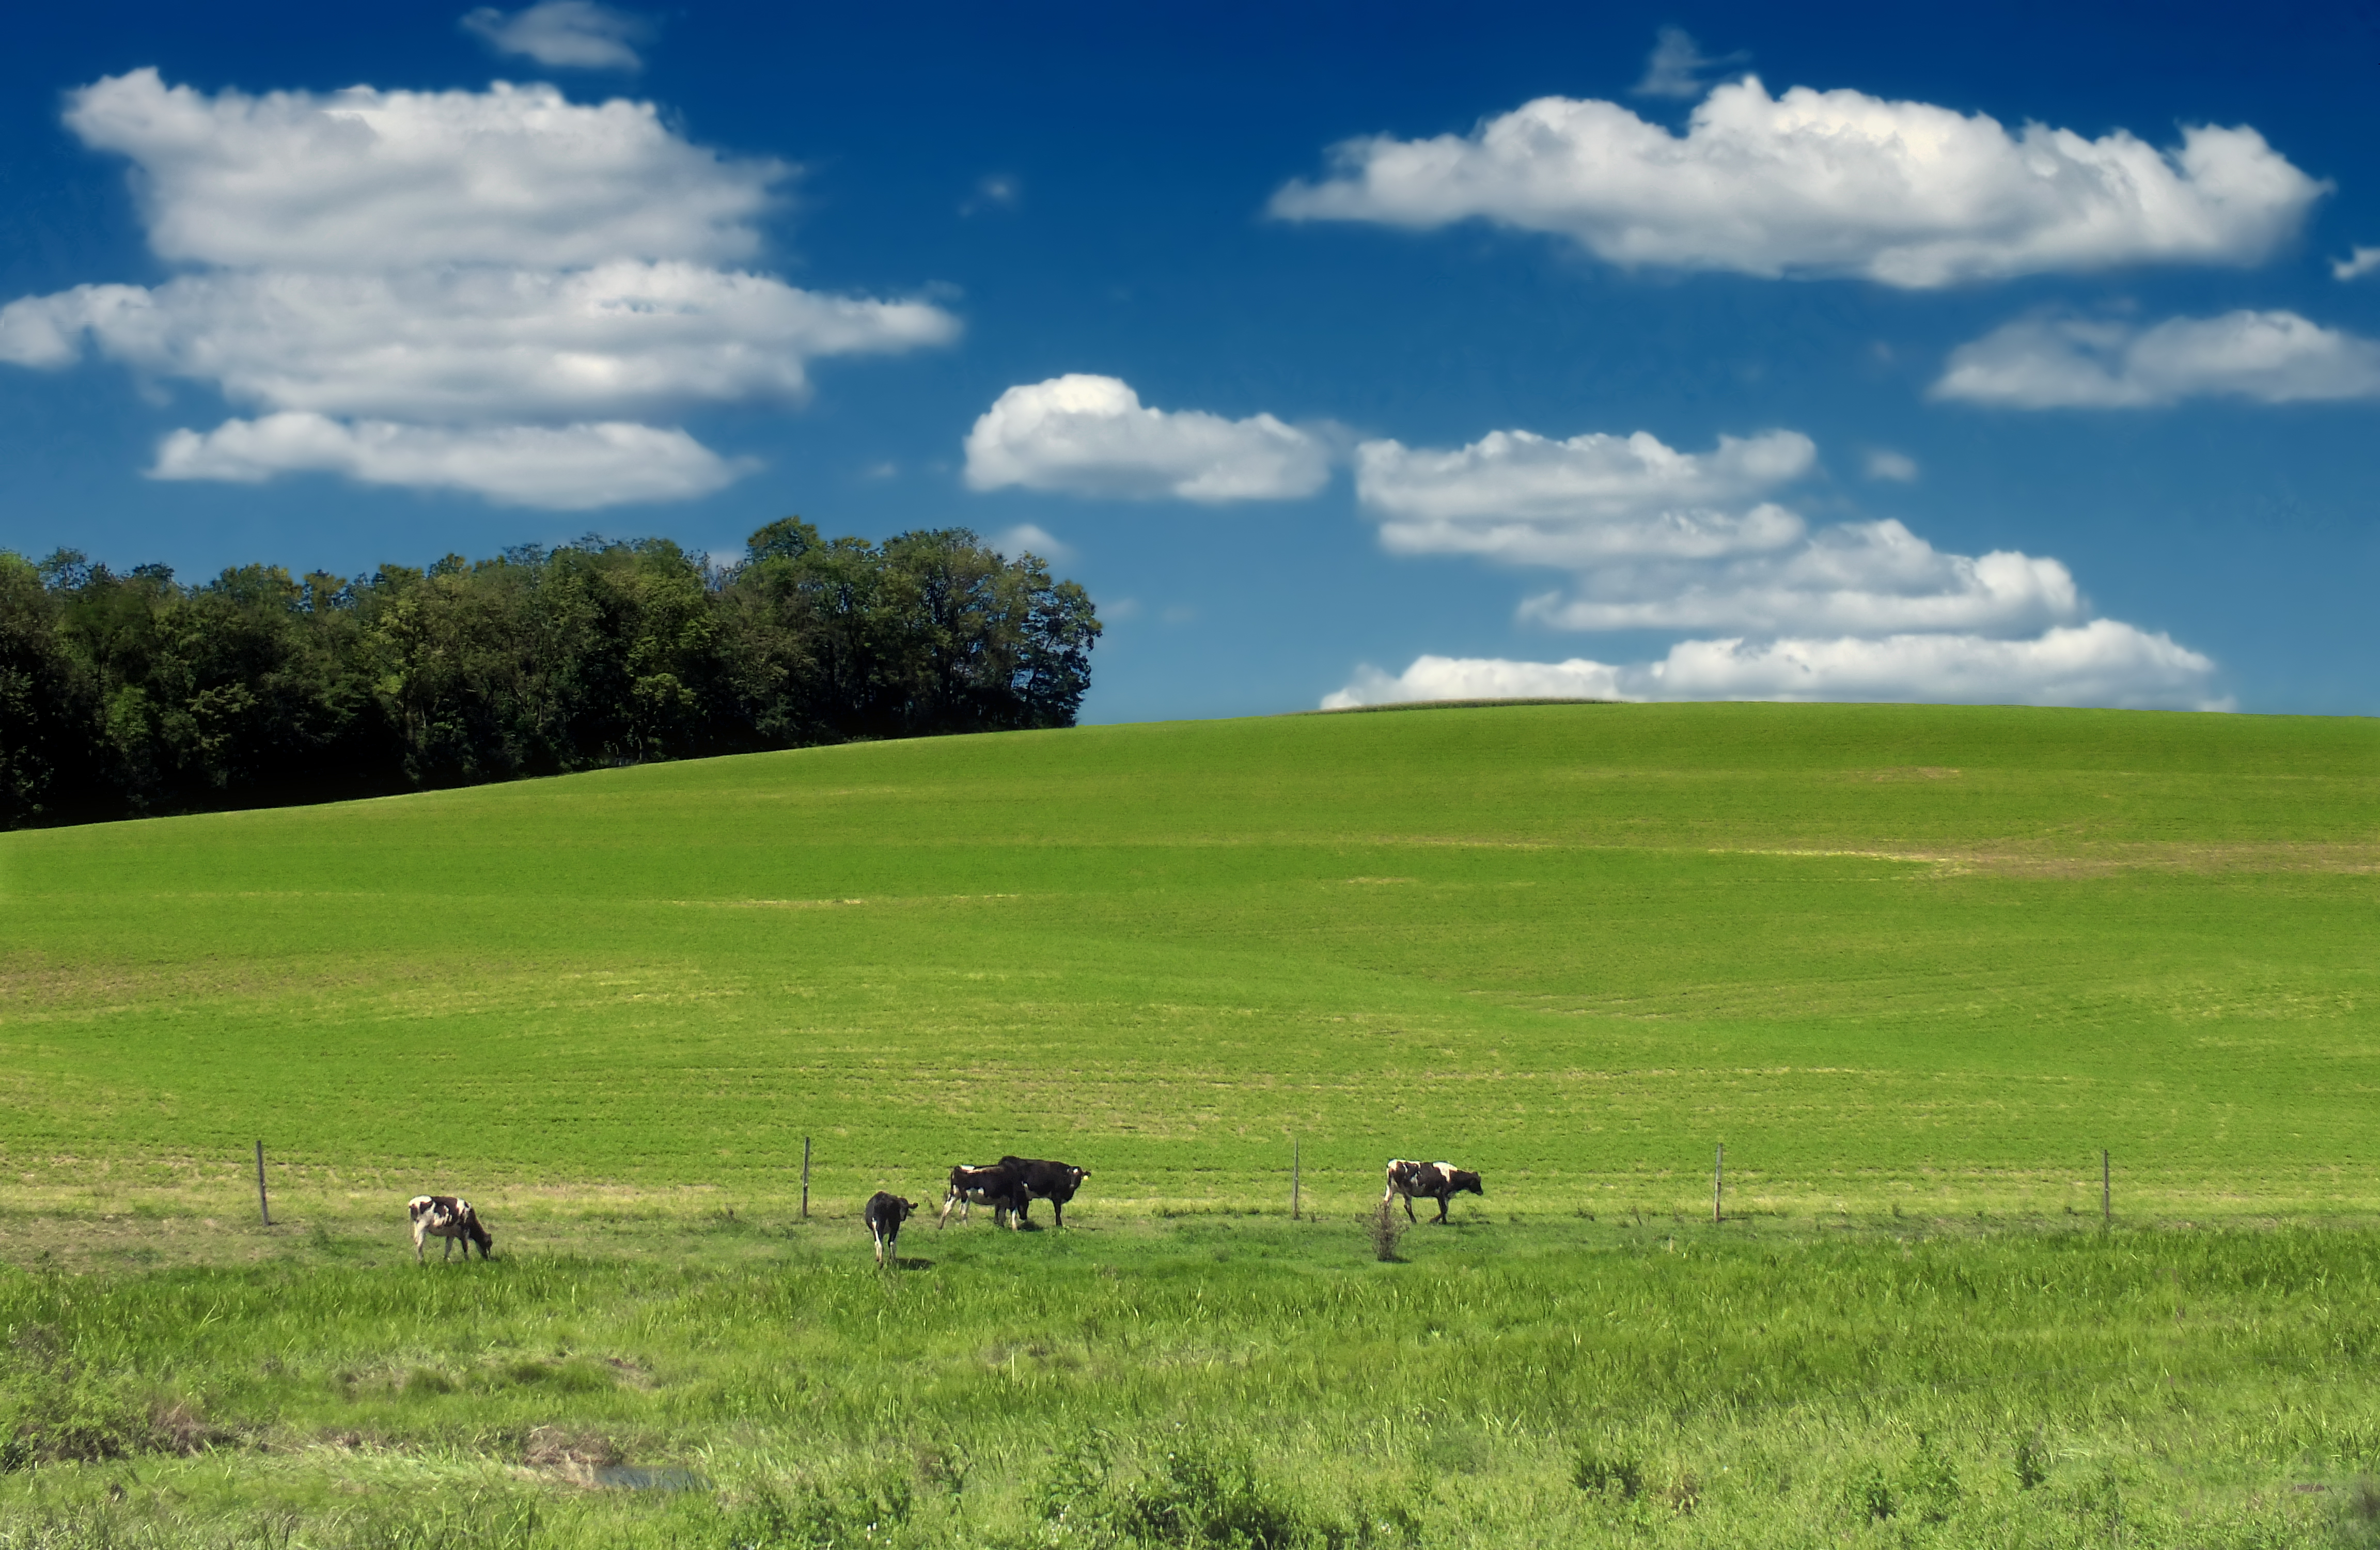
landscape, tree, nature, grass, horizon, cloud, sky, field, lawn, meadow, prairie, hill, summer, rural, pasture, grazing, cumulus, agriculture, savanna, plain, cows, creativecommons, clouds, grassland, pennsylvania, lehighvalley, brightlight, lehighcounty, plateau, habitat, ecosystem, steppe, rural area, natural environment, geographical feature, grass family, ecoregion, lowermacungietownship